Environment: real
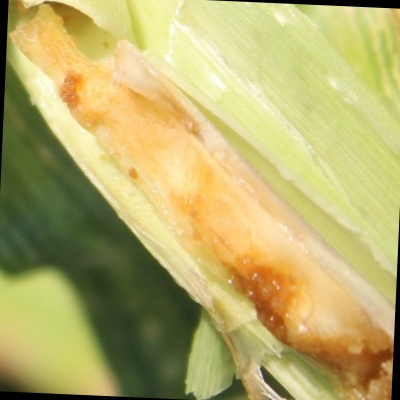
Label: fall_armyworm